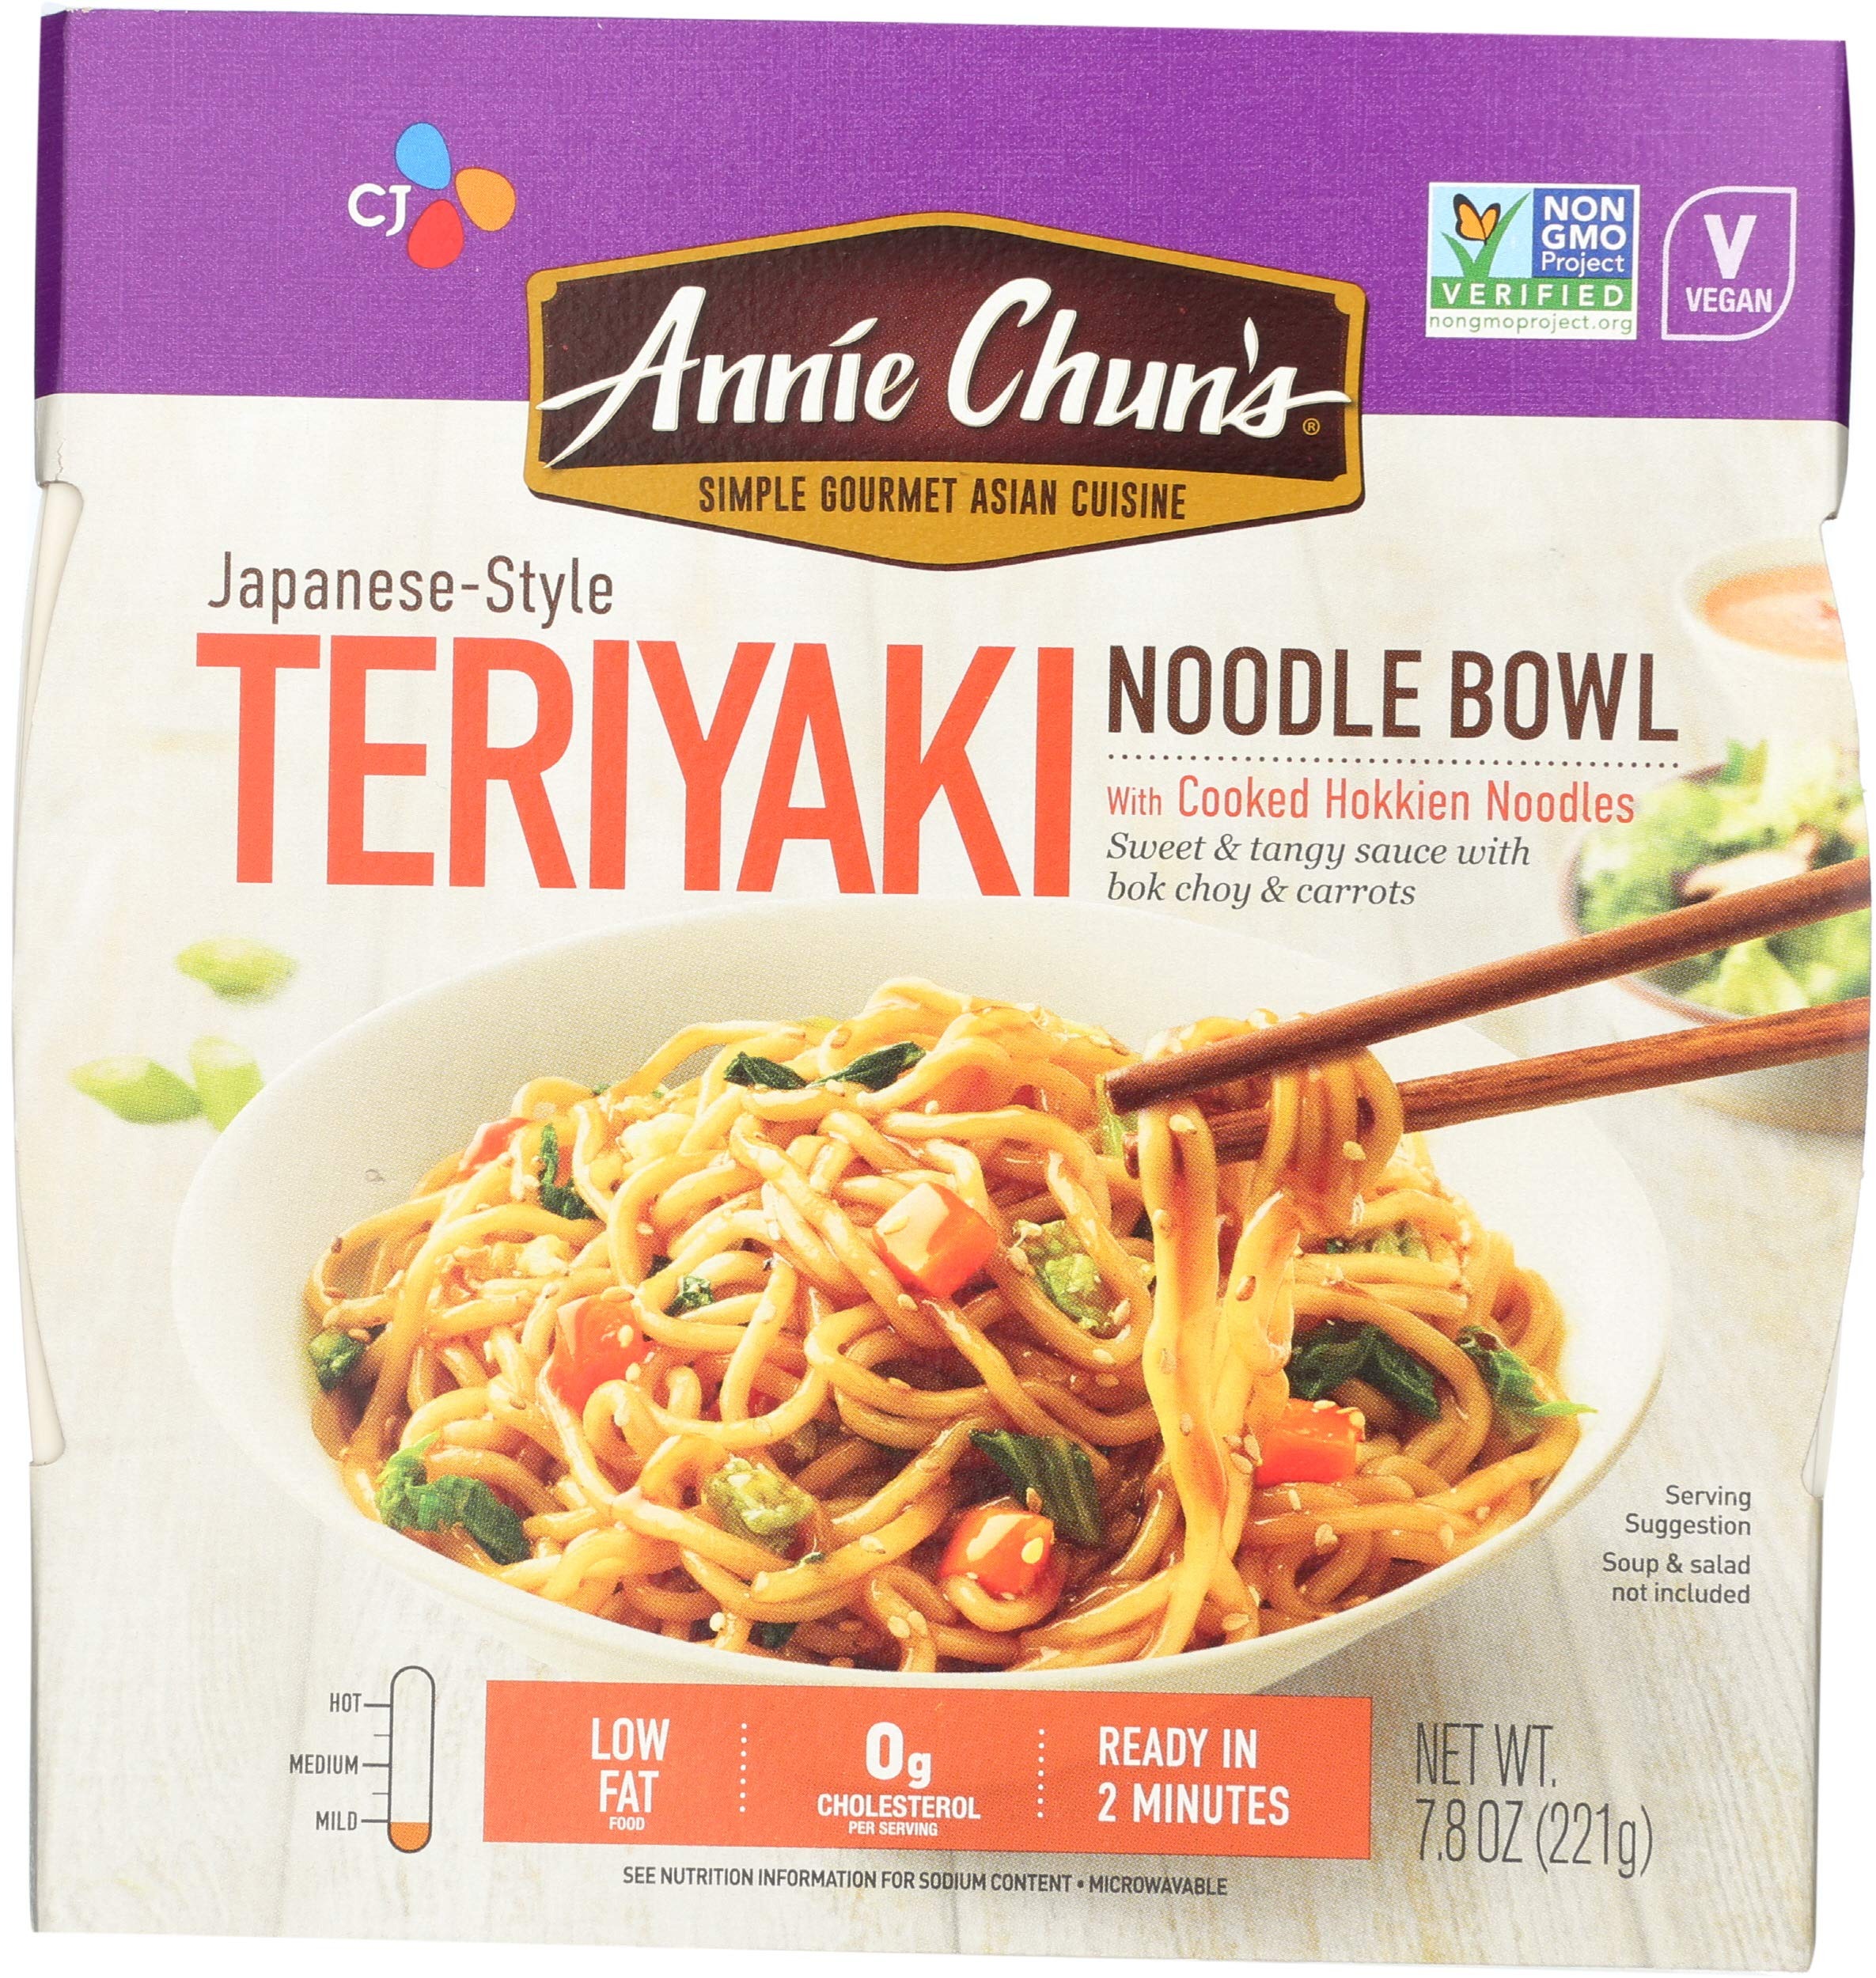
Item Name: Annie Chun's All Natural Asian Cuisine teriyaki, fresh cooked hokkien noodles and sauce with tofu, carrot and spinach toppings ONE 8.2 oz Microwave Bowl
Bullet Point 1: Contains one ANNIE CHUN'S Japanese Style Teriyaki Noodle Bowl, 7.8 oz
Bullet Point 2: Tender cooked Hokkien noodles and veggies all bathed in a sweet and tangy sauce that transports your taste buds straight to the heart of Asia
Bullet Point 3: Made vegan with non-GMO ingredients
Bullet Point 4: Perfect choice for a quick and easy snack at the office or a delicious addition to dinner at home
Bullet Point 5: Add chicken, shrimp, or tofu for added protein
Bullet Point 6: Enjoy other Pan-Asian classics with ANNIE CHUN'S Soup Bowls, Noodle Bowls, Ramen Bowls, and Organic Seaweed Snacks for an authentic Asian flavor experience
Value: 8.2
Unit: Ounce

Price: 3.79